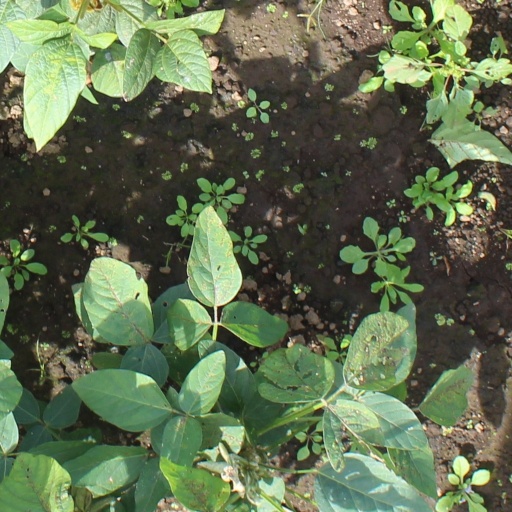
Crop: soybean